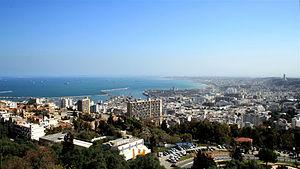
Alger, est la capitale de l'Algérie et en est la ville la plus peuplée.
L'expression de monde arabe désigne un ensemble de pays couvrant l'Arabie, l'Afrique du Nord et le Proche-Orient, ayant en commun la langue arabe et une culture arabe. Bien qu'assez largement utilisé, ce terme ne renvoie pas à une liste définie de pays, et à la différence de la Ligue arabe par exemple, elle n'est pas une entité politique formelle. On peut néanmoins considérer plusieurs critères pour rattacher un État au monde arabe : l'importance de la langue arabe, sa localisation ou enfin l'appartenance à la Ligue arabe.
Cet article liste les villes d'Algérie, en commençant par la ville la plus peuplée, puis les villes moyennes d'Algérie suivies par les petites villes, par ordre alphabétique selon le recensement de 2008.
Le balcon Saint-Raphaël situé dans la commune d'El Biar est un belvédère accroché à une haute falaise dominant Alger offrant une vue sur le panorama d'une des plus belles baies du monde.